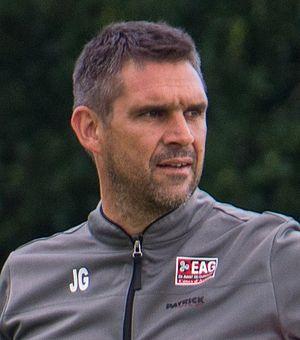
Jocelyn Gourvennec en 2014
La saison 1998-1999 de l'Olympique de Marseille commence officiellement le 8 août 1998 et elle se termine le 29 mai 1999, les deux dates l'opposant au Football Club de Nantes. Le club célèbre son centenaire puisqu'il est créé en 1899 et l'équipe marseillaise est engagée dans quatre compétitions : le championnat de France de première division, la Coupe de France et la Coupe de la Ligue au niveau national ainsi que la Coupe UEFA au niveau européen.